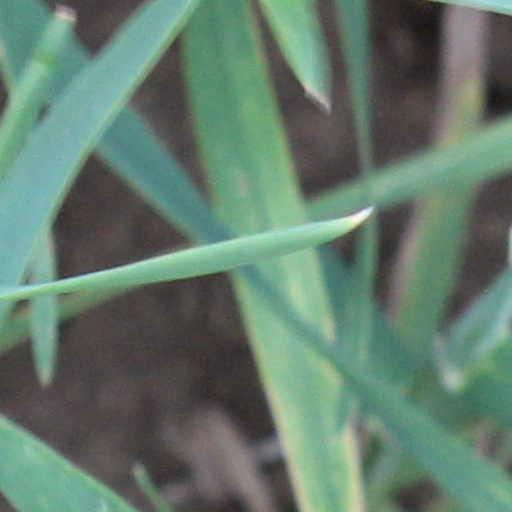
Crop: wheat